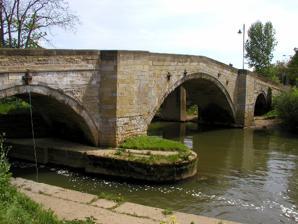
Building: Stamford Bridge (bridge)
Country: United Kingdom
Year built: 1727
Grade II* listed bridge in the East Riding of Yorkshire, England The bridge, in 2005 Stamford Bridge is a historic bridge, in the village of Stamford Bridge , in the East Riding of Yorkshire in England. In the Roman period, the River Derwent could be crossed near the fort of Derventio by a ford.  The first bridge in the area is believed to have been built during the existence of the Kingdom of Northumbria , a narrow, timber structure, which may have been on the site of the ford, or about 160 yards (150 m) downstream.  The next record of a bridge is in 1280, on the downstream site, and this is probably the same structure described in 1581 as having stone piers supporting a timber bridge. United Kingdom legislation Stamford Bridge (Replacement and Tolls) Act 1724 Act of Parliament Parliament of Great Britain Long title An Act to enable the Justices of the Peace for the East Riding of the County of York to take down the County Bridge, called Stanford Bridge; and to build a Stone Bridge, at a more convenient Place, over the River Darwent, in the said Riding, instead thereof. Citation 11 Geo. 1 . c. 10 Dates Royal assent 24 March 1725 Other legislation Repealed by Statute Law Revision Act 1950 Status: Repealed The adjacent footbridge In 1727, a new bridge was constructed, a further 160 yards (150 m) downstream, where the river is narrower but deeper.  It was designed by William Etty .  It is built of stone, with three arches: a wider central arch, and narrower north and south arches which are usually dry.  There are narrow refuges, formerly for pedestrians, and a stone parapet. In 1765, the road became a turnpike , and it was tolled until 1812. Its southern span was widened in the 19th century.  It has been grade II* listed since 1952, and was formerly also a scheduled ancient monument . The bridge now carries the A166 road , from York to Bridlington . In 1967, a steel footbridge was constructed alongside the road bridge. The bridge was damaged after a number of traffic strikes and was closed for a number of weeks in 2024 to undergo repairs to the stone parapets. Traffic bollards were also installed to prevent further collisions. References Wikimedia Commons has media related to Stamford Bridge (bridge) . ^ a b c d A History of the County of York East Riding: Volume 3, Ouse and Derwent Wapentake, and Part of Harthill Wapentake . London: Victoria County History. 1976 . ^ a b c Historic England . "Bridge over River Derwent (1346426)" . National Heritage List for England . ^ Shoesmith, Kevin (12 July 2024). "Historical bridge reopens after repairs" . BBC News . v t e Road bridges in Yorkshire East Riding of Yorkshire Boothferry Bridge Humber Bridge Kexby Old Bridge Myton Swing Bridge Ouse Bridge Stamford Bridge Sutton Bridge North Yorkshire Aldwark Bridge Beggar's Bridge Blackwell Bridge Borough Bridge Burnsall Bridge Cattal Bridge Catterick Bridge Cawood Bridge Coverham Bridge Croft Bridge Downholme Bridge Duck Bridge Grassington Bridge Green Bridge Grinton Bridge Grosmont Bridge Helmsley Bridge Holgate Bridge Kexby Old Bridge Kildwick Bridge Kilgram Bridge Mercury Bridge North Northallerton bridge Princess of Wales Bridge River Ouse swing bridge Selby toll bridge Sutton Bridge Tadcaster Bridge Tees Jubilee Bridge Tees Newport Bridge Tees Transporter Bridge Tees Viaduct Ulshaw Bridge Whitby Swing Bridge South Yorkshire Don Bridge Lady's Bridge Tinsley Viaduct West Yorkshire Beckfoot Bridge Chantry Bridge Collingham Bridge Crawshaw Woods Bridge Ferry Bridge Ireland Bridge Kirkstall Bridge Leeds Bridge Linton Bridge Scammonden Bridge Thorp Arch Bridge Wentbridge Viaduct Wetherby Bridge 53°59′28″N 0°54′58″W / 53.991°N 0.916°W / 53.991; -0.916